Magic Johnson

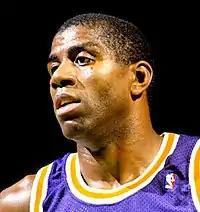
Johnson with the Los Angeles Lakers 1987

Prior to Johnson's fifth season, West—who had become the Lakers general manager—traded Nixon to free Johnson from sharing the ball-handling responsibilities. Johnson averaged another double-double season, with 17.6 points, 13.1 assists, and 7.3 rebounds per game. The Lakers reached the Finals for the third year in a row, where Johnson's Lakers and Bird's Celtics met for the first time in the postseason. The Lakers won the first game, and led by two points in Game 2 with 18 seconds to go, but after a layup by Gerald Henderson, Johnson failed to get a shot off before the final buzzer sounded, and the Lakers lost 124–121 in overtime. In Game 3, Johnson responded with 21 assists in a 137–104 win, but he made several crucial errors late in the contest during Game 4. In the final minute of the game, Johnson had the ball stolen by Celtics center Robert Parish, and then missed two free throws that could have won the game. The Celtics won Game 4 in overtime, and the teams split the next two games. In the decisive Game 7 in Boston, as the Lakers trailed by three points in the final minute, opposing point guard Dennis Johnson stole the ball from Johnson, a play that effectively ended the series. Friends Isiah Thomas and Mark Aguirre consoled him that night, talking until the morning in his Boston hotel room amidst fan celebrations on the street. During the Finals, Johnson averaged 18.0 points on .560 shooting, 13.6 assists, and 7.7 rebounds per game. Johnson later described the series as "the one championship we should have had but didn't get".